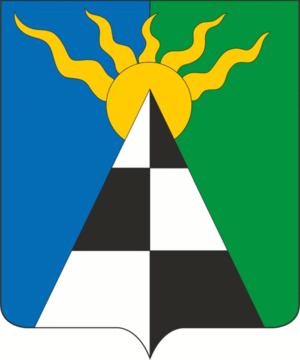
Pokhvistnevo est une ville de l'oblast de Samara, en Russie, et le centre administratif du raïon de Pokhvistnevo. Sa population s'élevait à 28 223 habitants en 2017.